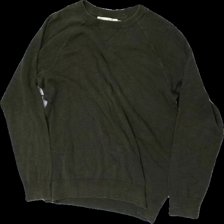
View: front
Type: Sweater
Category: Ladies
Brand: Logg (H&M)
Colors: Green
Material: 100% cotton
Cut: Regular, C-collar
Size: M
Season: All
Price range: 50-100
Recommended usage: Reuse